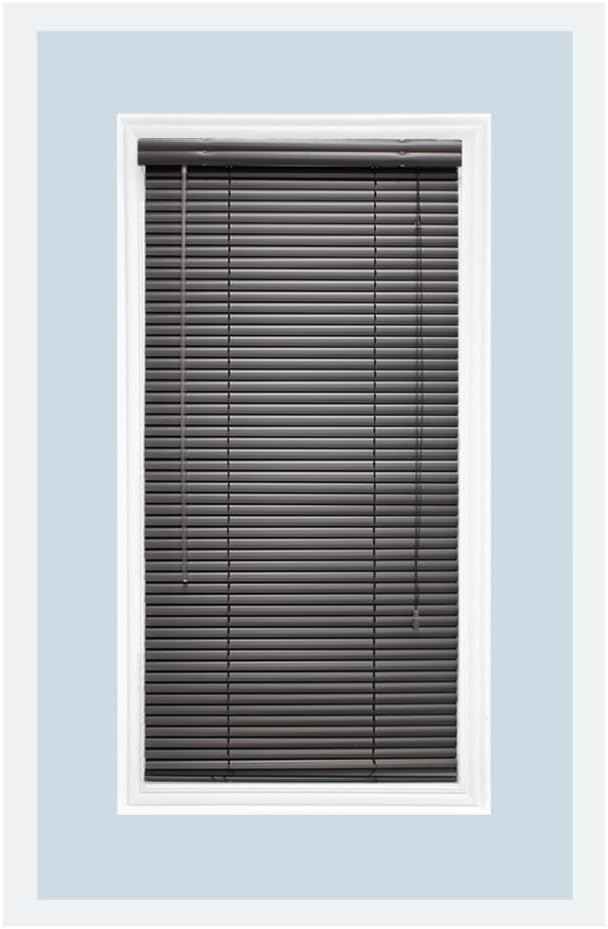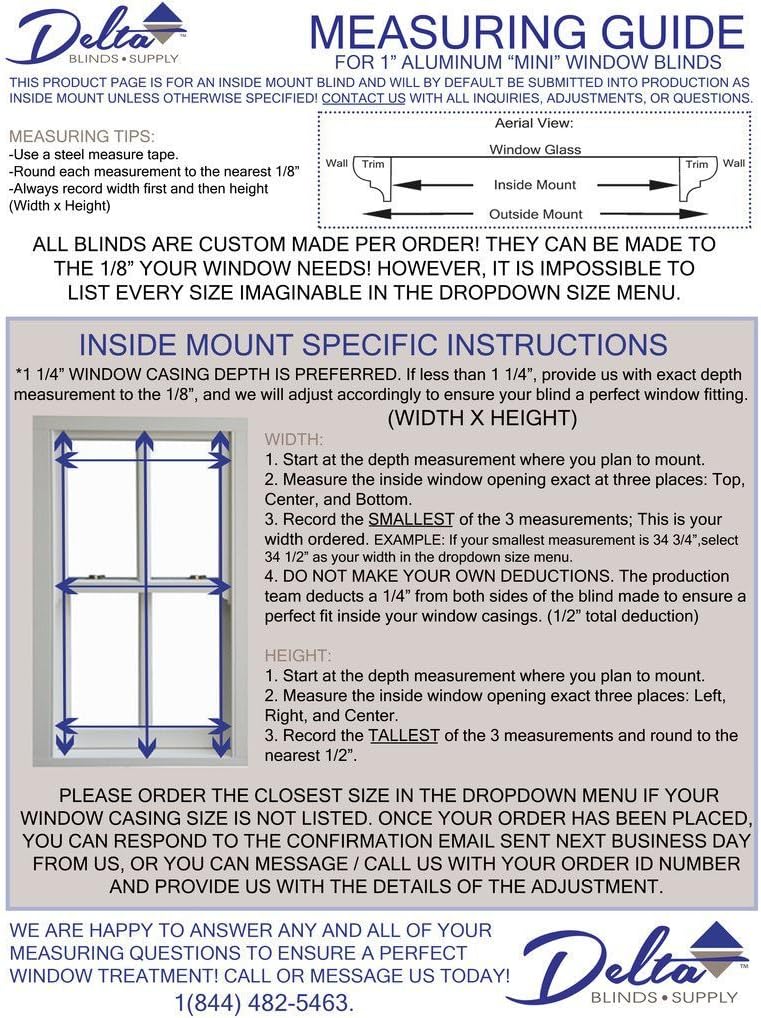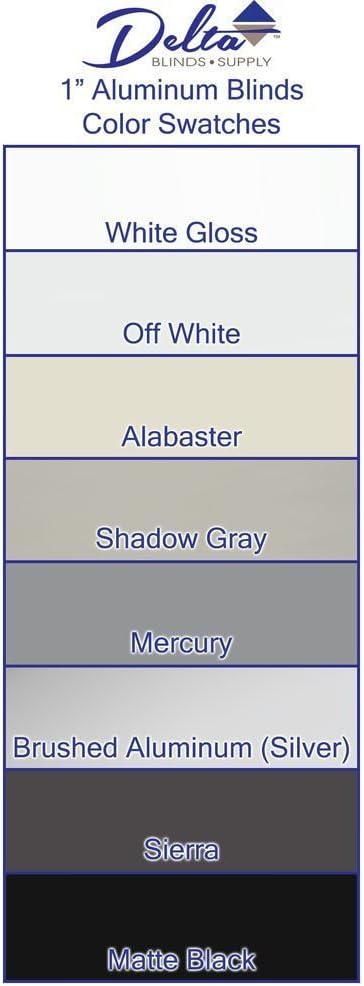
Custom-Made Aluminum Horizontal Window Mini Blinds, 1 Inch Slats, Sierra Grey, Inside Mount
Category: Amazon Home
Our Sierra (dark grey) Aluminum Mini Blinds have .008 Gauge 1" slats that are made out of heat treated painted aluminum that is warp-resistant and long lasting. These blinds come with an optional 2-slat valance to cover the front of the headrail and mounting brackets. MEASURING INSTRUCTIONS: Please do not use the measurements of a blind that you will have replaced. Instead, please see our photos on this Amazon page. Our blinds are recommended for window casings that are at least 1-3/8" deep because if less than that, the blinds will protrude and you will be able to see the metal installation brackets from a side angle (VALANCES DO NOT COME WITH CORNER SIDE PIECES.) We STRONGLY RECOMMEND requesting FREE COLOR SAMPLES from us so that you are completely satisfied, please contact us to request free samples or Contact Us on Amazon. All computer monitors are different from one another, therefore, the colors that you see online may not be 100% accurate to what you see in person. DELTA BLINDS SUPPLY'S RETURN POLICY: Buyers pay for return shipping, a 20% restocking fee on all blind returns as they are all custom made per order. Please verify and confirm the sizes and colors of your order are accurate to your needs so that you are completely satisfied. Thank you!
Features: CURRENT SIZE SELECTED: 24.5"W x 48"L, Inside Mount. Exact blind width is 24". Fits inside a window width opening that is exactly 24.5" | EASY MEASURING INSTRUCTIONS: To ensure you receive the correct size blinds please only use our measuring instructions for guidance (second photo on this page.) FAST & SIMPLE INSTALLATION: Instructions and hardware are included with every order. Estimated duration: 5 to 15 minutes per window | QUALITY: Aluminum Mini Blinds Cold rolled spring tempered aluminum slats with rounded corners and are colored with heat treated polyester enamel for superior resiliency. | CERTIFICATIONS: Fire Resistant in accordance with NFPA 701 Fire Test 1 and produced in accordance with the ISO 9002 Certification. | VARIABLE LIGHT CONTROL: You can modify the amount and quality of light entering a room, even when a window blind is fully open or closed. Blinds provide variable light control via their adjustable slats.